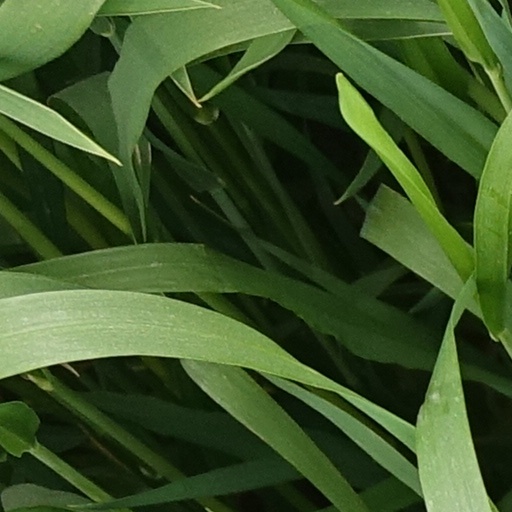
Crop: wheat